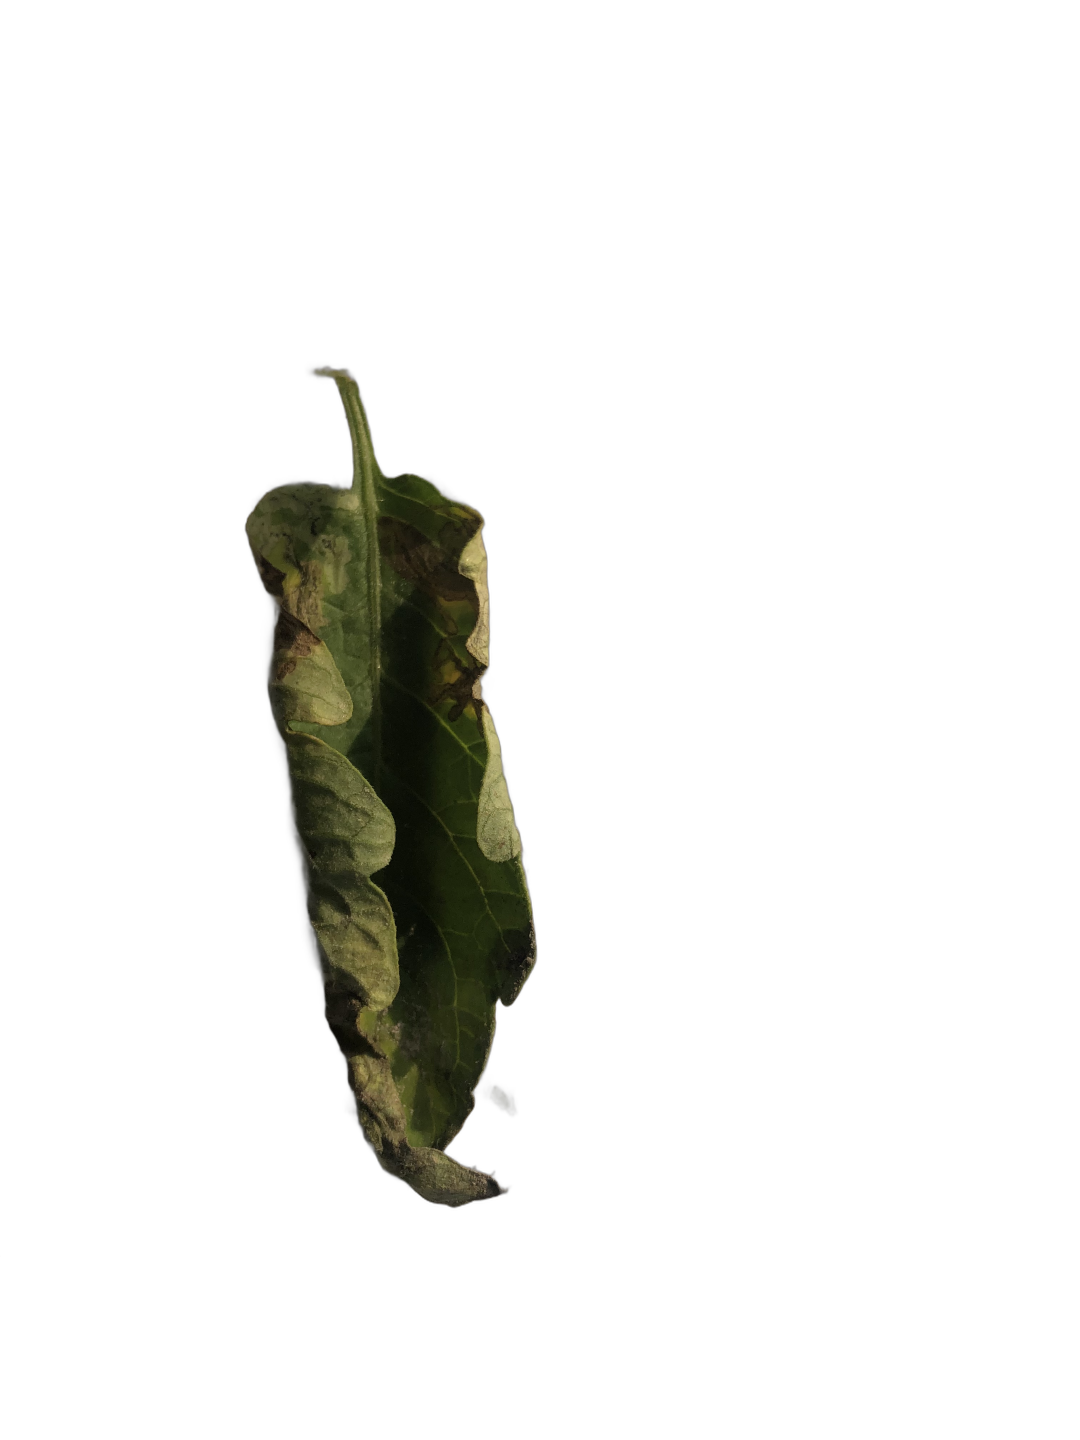
Crop: Tomato
Label: Mosaic